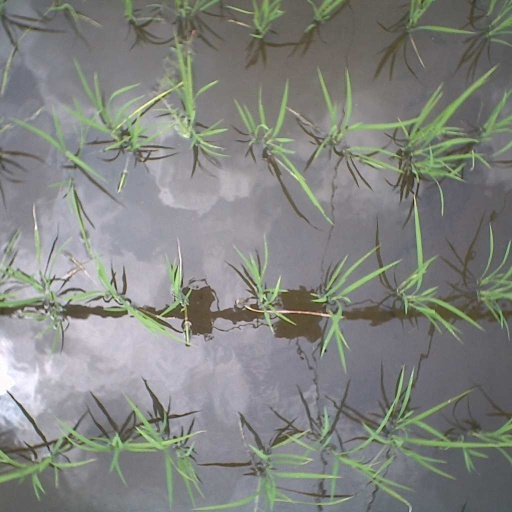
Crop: rice